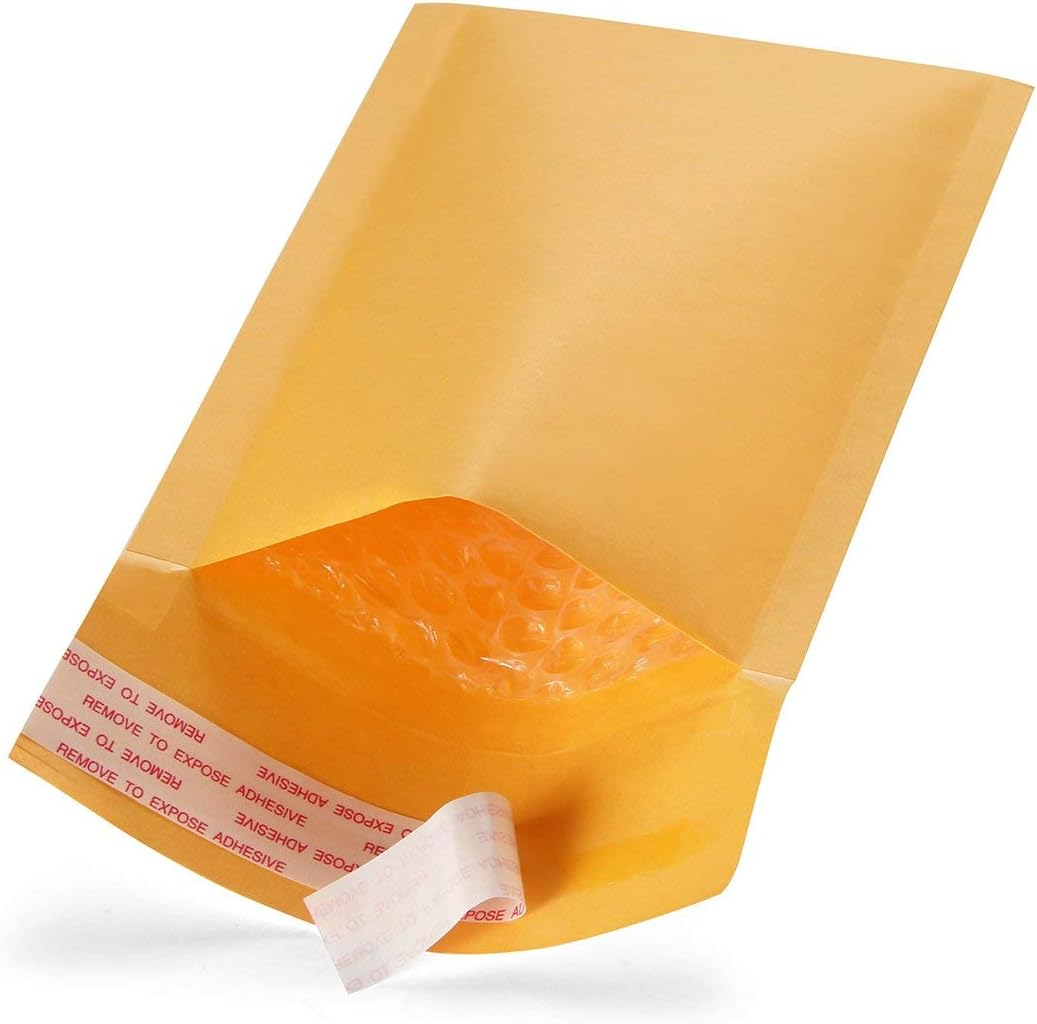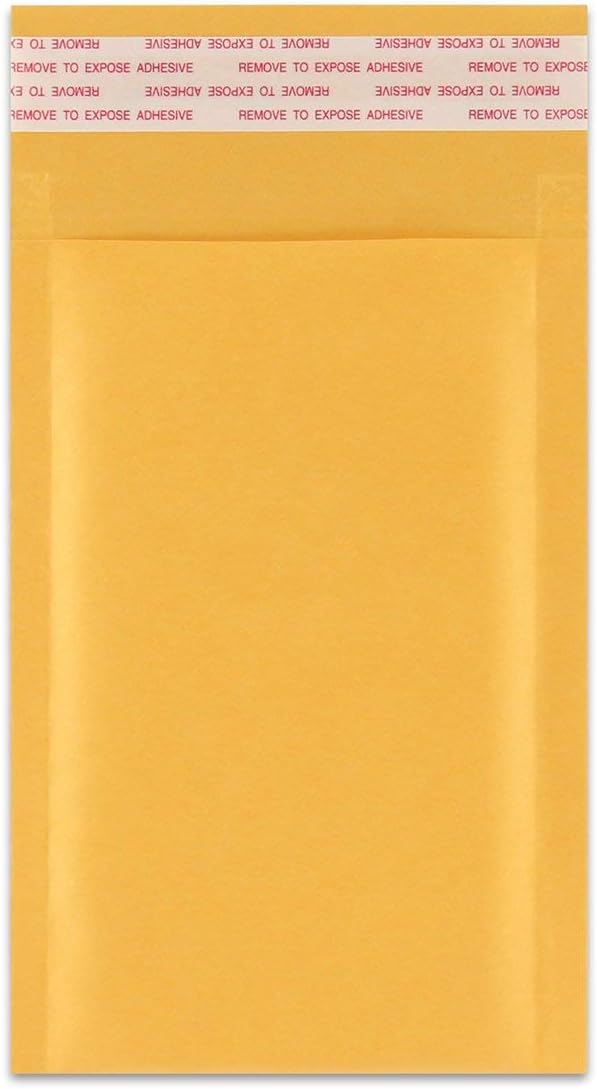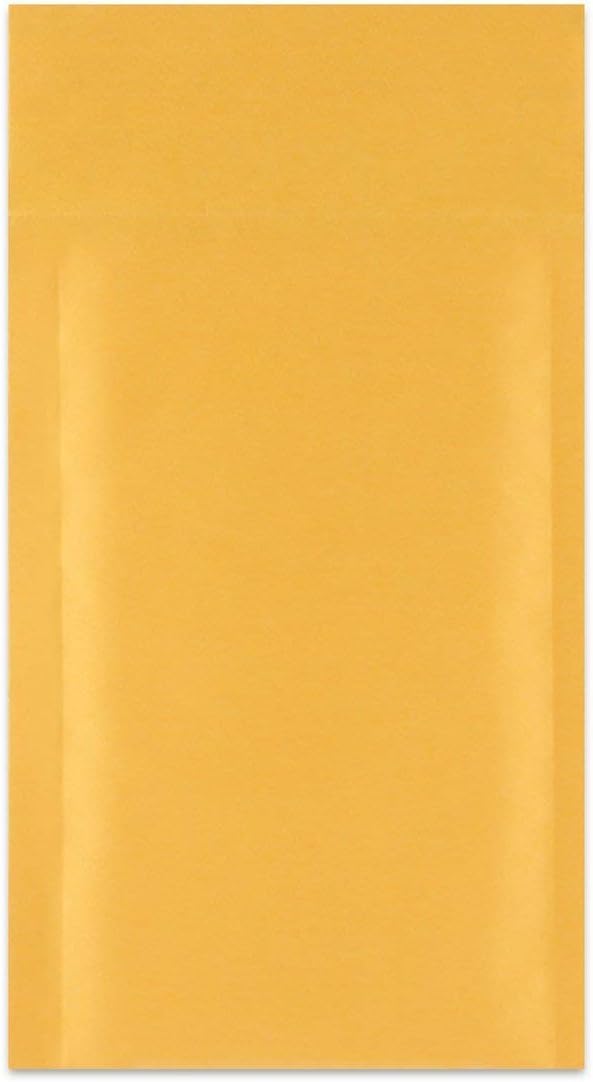
Shiplies Self-Seal Kraft Catalog Envelopes, 50 Pack, 10 x 13 Inches
Category: Office Products
Poly Bubble Mailers provide outstanding low cost shipping protection for a wide variety of products. Each mailer is made of Polyethylene Film with a 3/16" bubble lining for maximum protection. These lightweight mailers are designed for postage savings. This mailer offers a Peel-N-Seal secure closure.  These mailers are excellent for mailing papers, documents, letters, photographs, paintings, small items, jewelry, stones, coins, buttons and a lot more. They can also be used as paper organizers in offices and at home or in schools. Size options 50 – Pack #000 (Inside 4" x 7") Poly Bubble Envelopes 25 – Pack #0 (Inside 6" x 9") Poly Bubble Envelopes 25 – Pack #2 (Inside 8.5" x 11") Poly Bubble Envelopes
Features: Lightweight outer reduces postal costs | Water-resistant and tear-proof mailer protects delicate products | Peel and Seal - Peel off paper strip and press for a permanent seal | 3 times more protection than standard bubble mailers | Usable inside dimensions: 4"x 7"